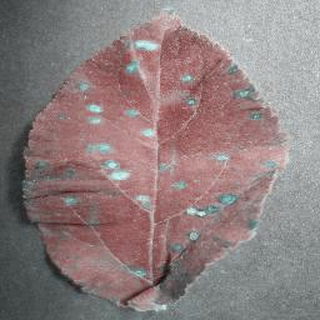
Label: apple_cedar_apple_rust